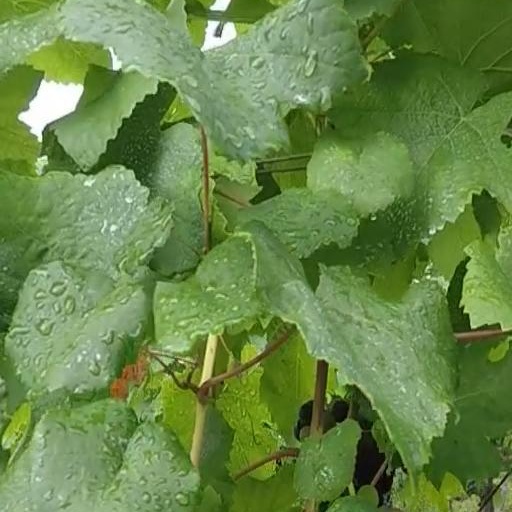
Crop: grape